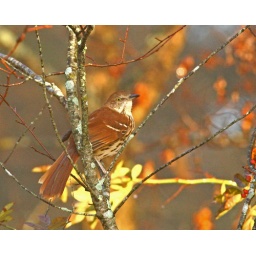
Found this guy on my weekend bird walk at the Mansfield pump houses on the Fenton River in Mansfield CT, USA